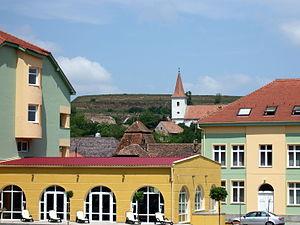
la station balnéaire